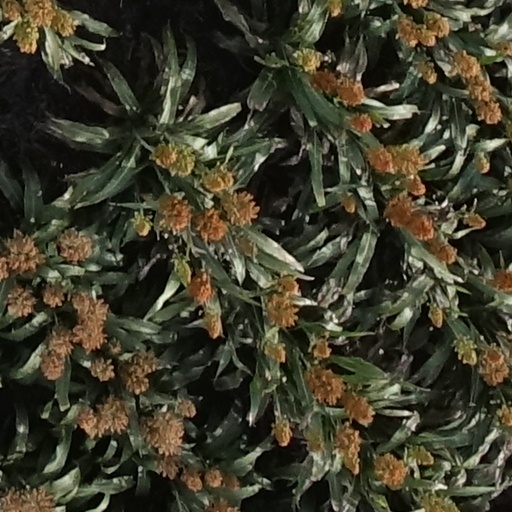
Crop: sorghum